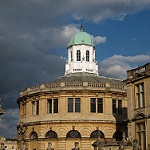
Scene: Outdoor